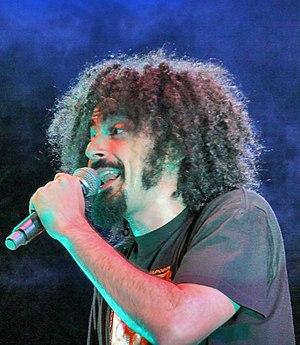
Caparezza, de son vrai nom Michele Salvemini, né le 9 octobre 1973 à Molfetta, est un auteur-compositeur-interprète et rappeur italien. Il fait ses débuts au Festival de Sanremo en 1997 sous le nom de MikiMix.